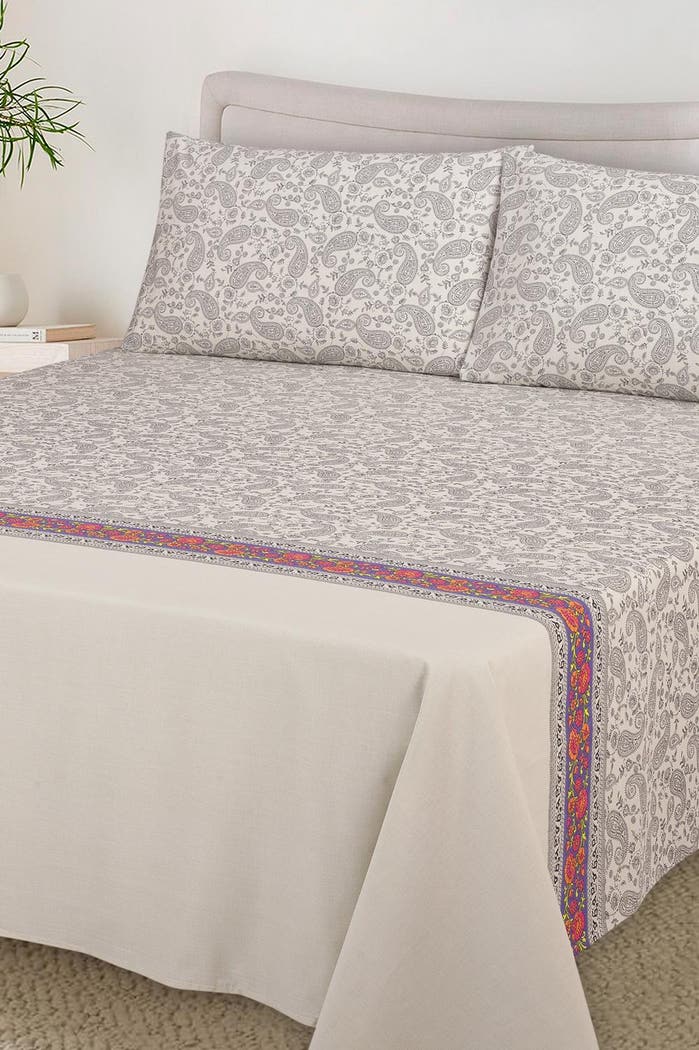
grey multi floral bed sheet